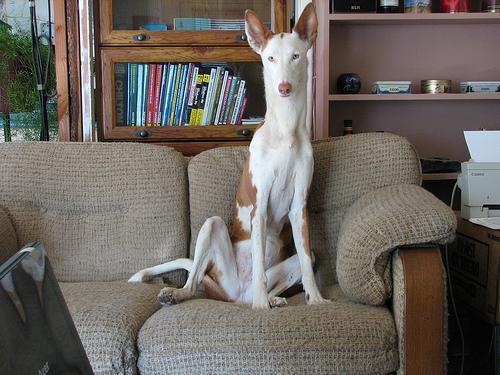
Ibizan_hound